Lubomirski Ramparts

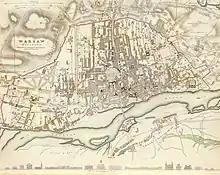
1831 map of Warsaw with Lubomirski's ramparts marked in red

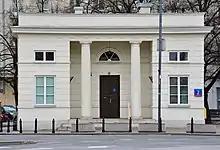
"Rogatka Mokotowska", one of the toll houses erected in 1825 along the Lubomirski Ramparts to collect taxes on goods entering the city. This building is marked as Mokotowskie Gate at the map above, in the centre of the image, at the left edge).

Lubomirski Ramparts was a 12 kilometre-long earthwork surrounding the city of Warsaw in late 18th and 19th century. A line of earthworks with a dry moat separated the city of Warsaw from the countryside. Erected by Stanisław Lubomirski, the then Grand Marshal of the Crown, in 1770, it was intended as a sanitary measure to stop plague epidemics ravaging Central Europe at that time. Travellers were allowed to enter the city only through several breaches in the ramparts dubbed "rogatki". The term later entered the Polish language to signify any kind of toll house.